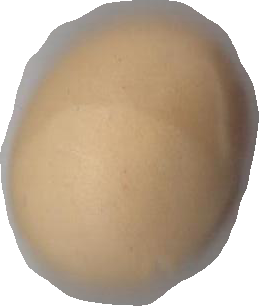
Variety: Grobogan